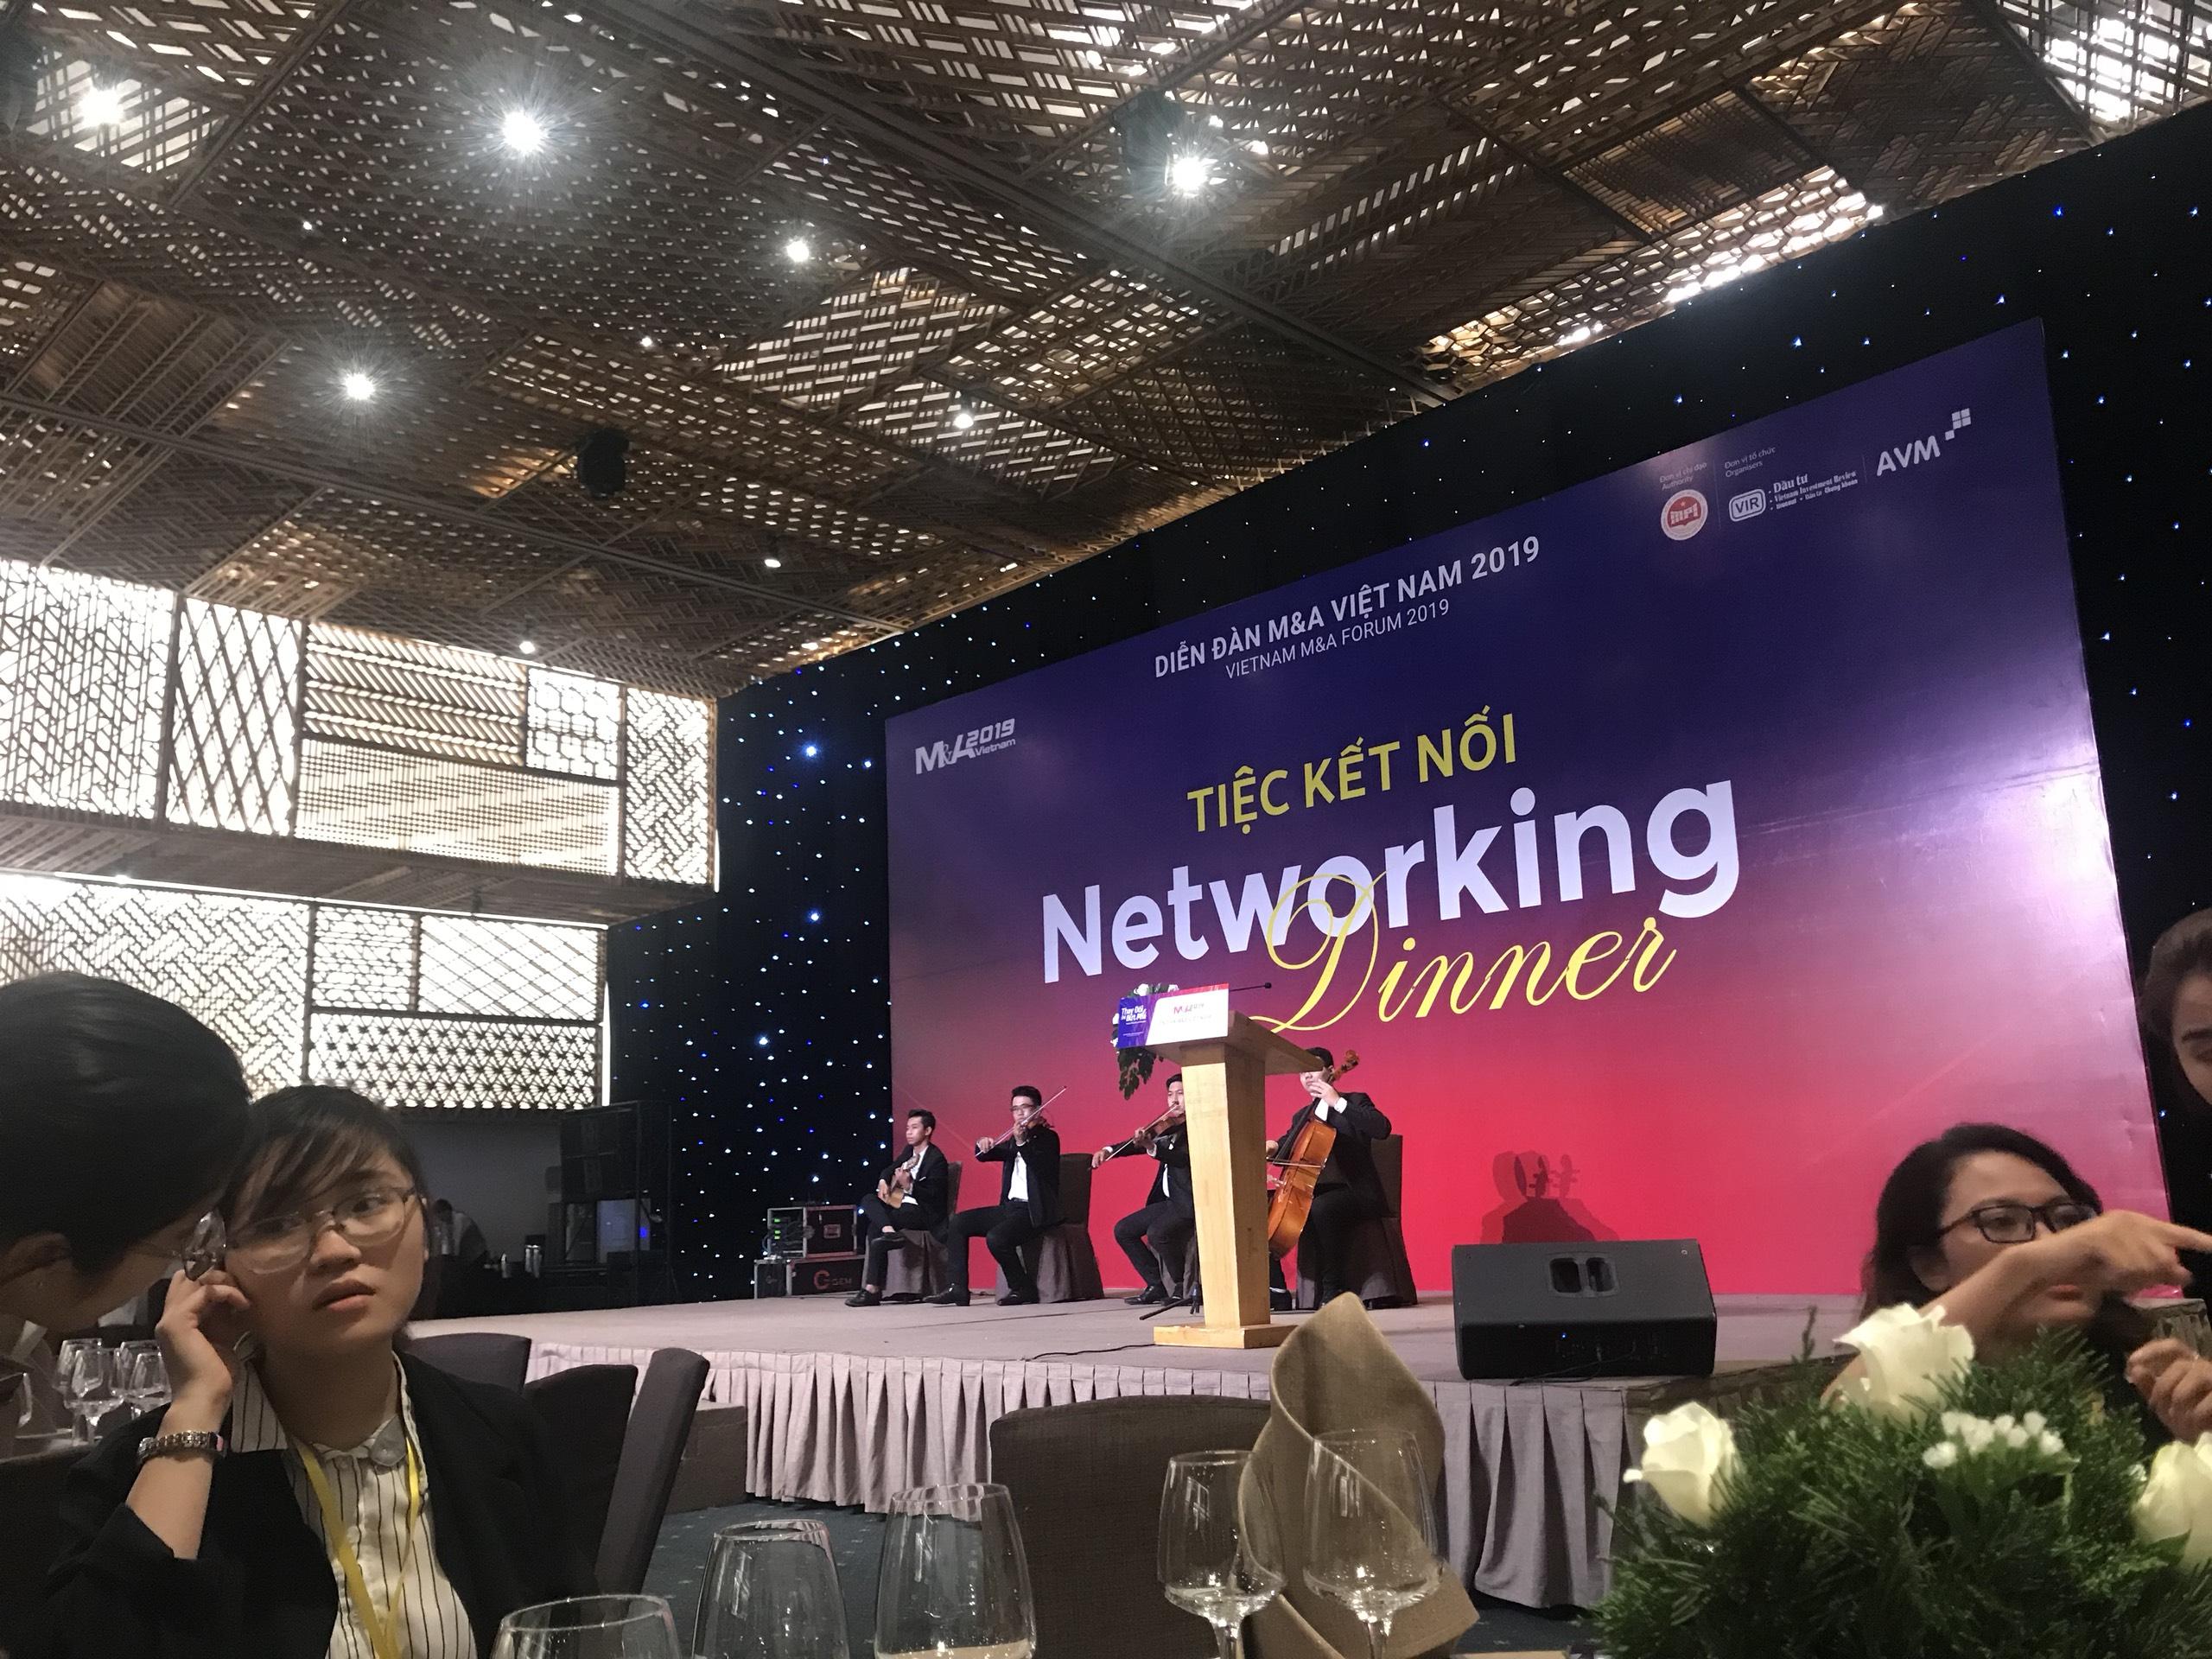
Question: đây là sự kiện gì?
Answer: đây là tiệc kết nối networking dinner